Siege of Drogheda

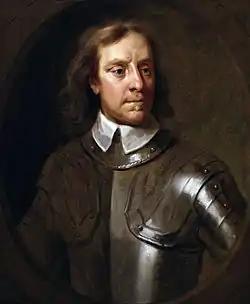
Oliver Cromwell

The Parliamentary commander set up his batteries at two points near the Duleek gate, on either side of St Mary's church (on the site of the current Gerrard's Church), south west of, and near the Millmount Fort, where they would have an interlocking field of fire. Having opened two breaches in the walls, one to the south and the other to the east of the church, he called on the Royalists to surrender.